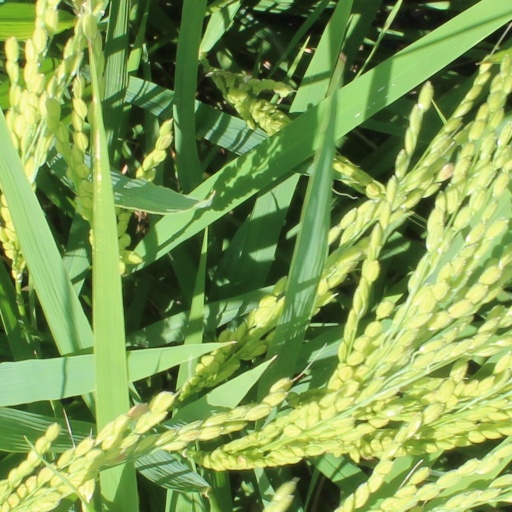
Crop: rice